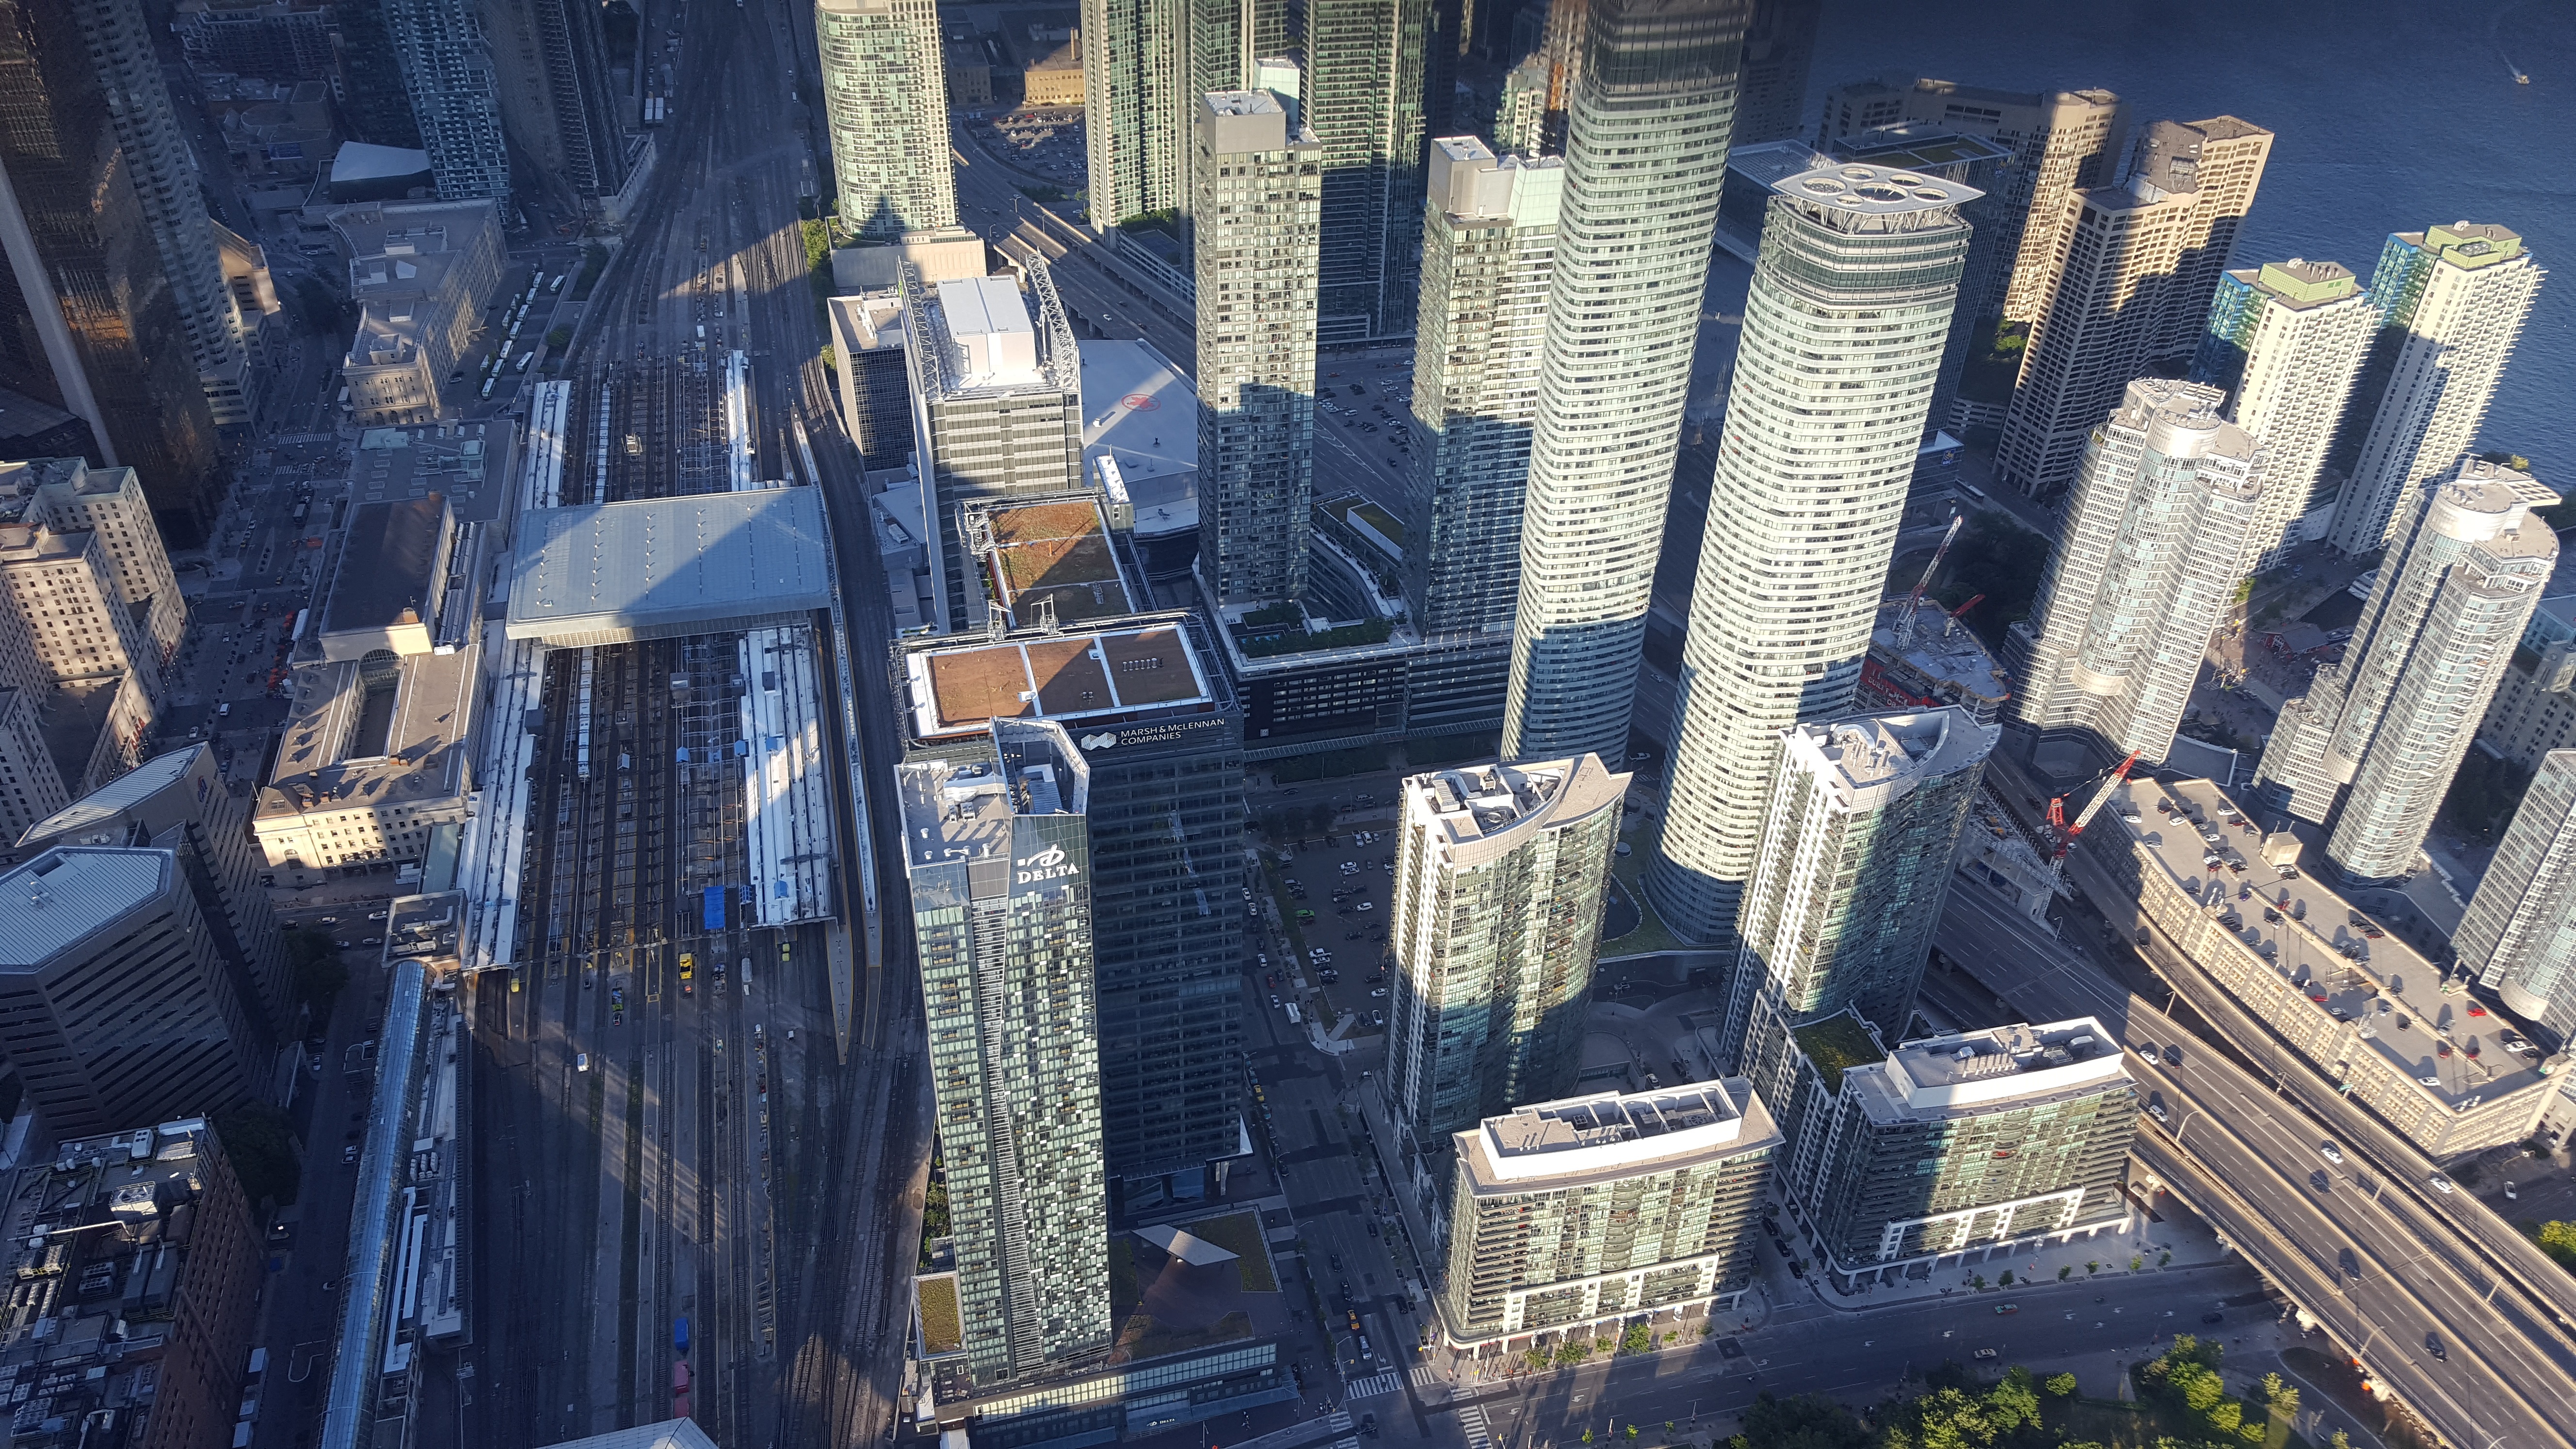
water, sky, skyline, lake, city, skyscraper, cityscape, downtown, landmark, world, canada, canadian, ontario, toronto, metropolis, screenshot, aerial photography, urban area, ancient history, human settlement